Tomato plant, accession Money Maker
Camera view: horizontal (90 deg, fisheye); turntable rotation: 150 degrees
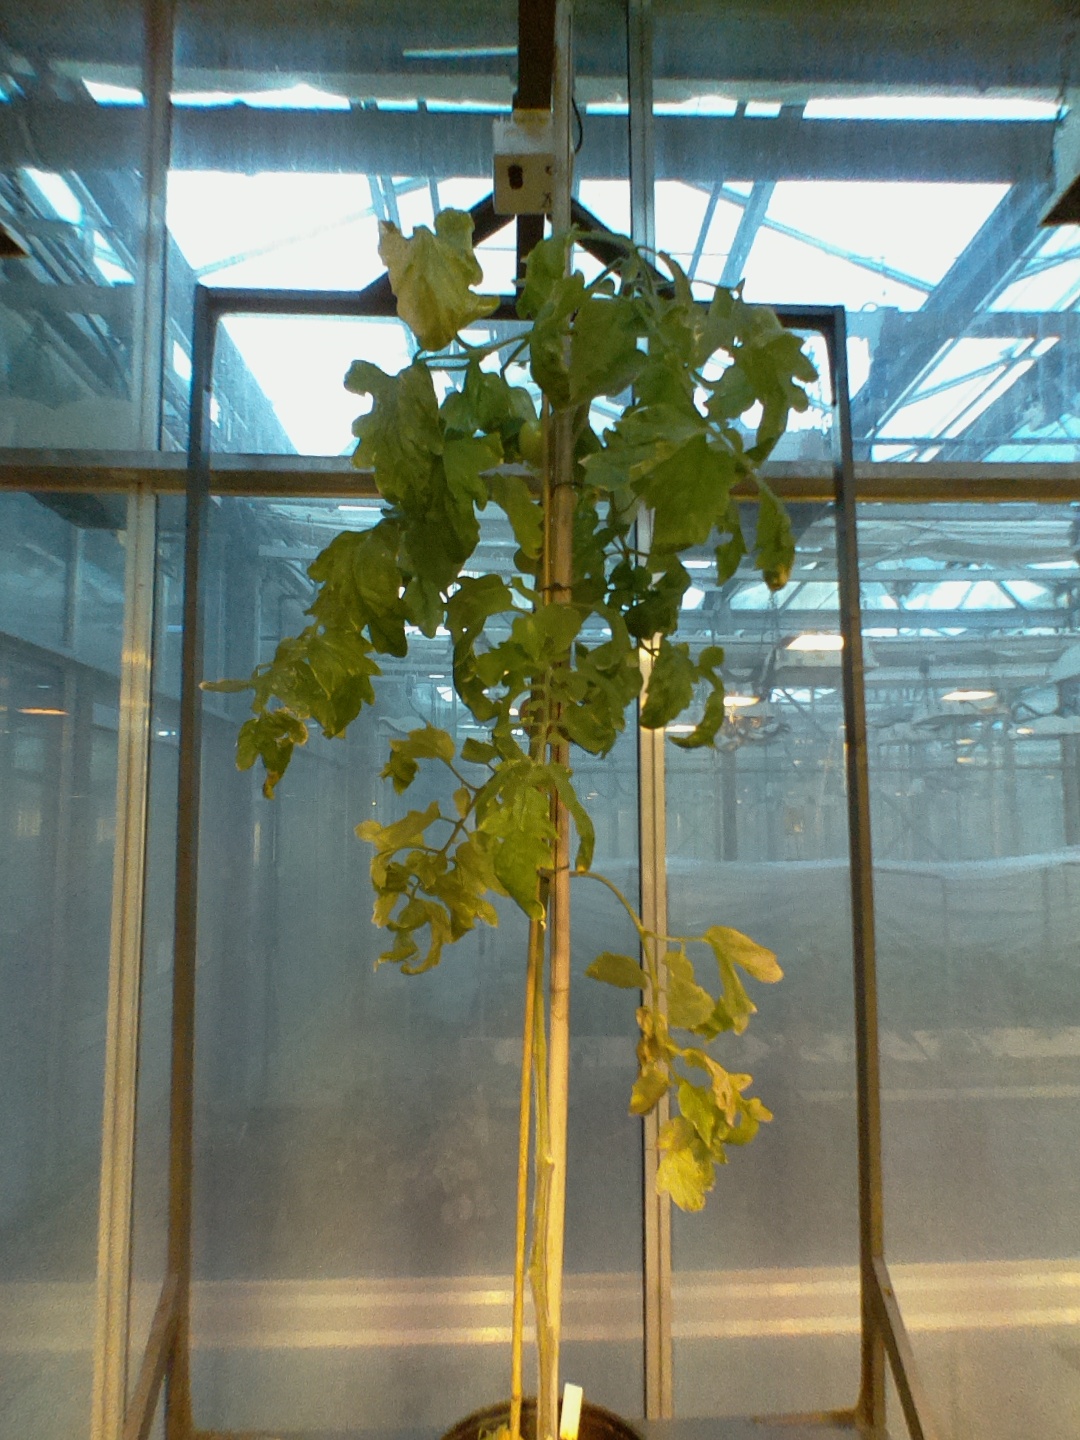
BBCH growth stage 80: fruits start showing typical ripe color (orange -> red)